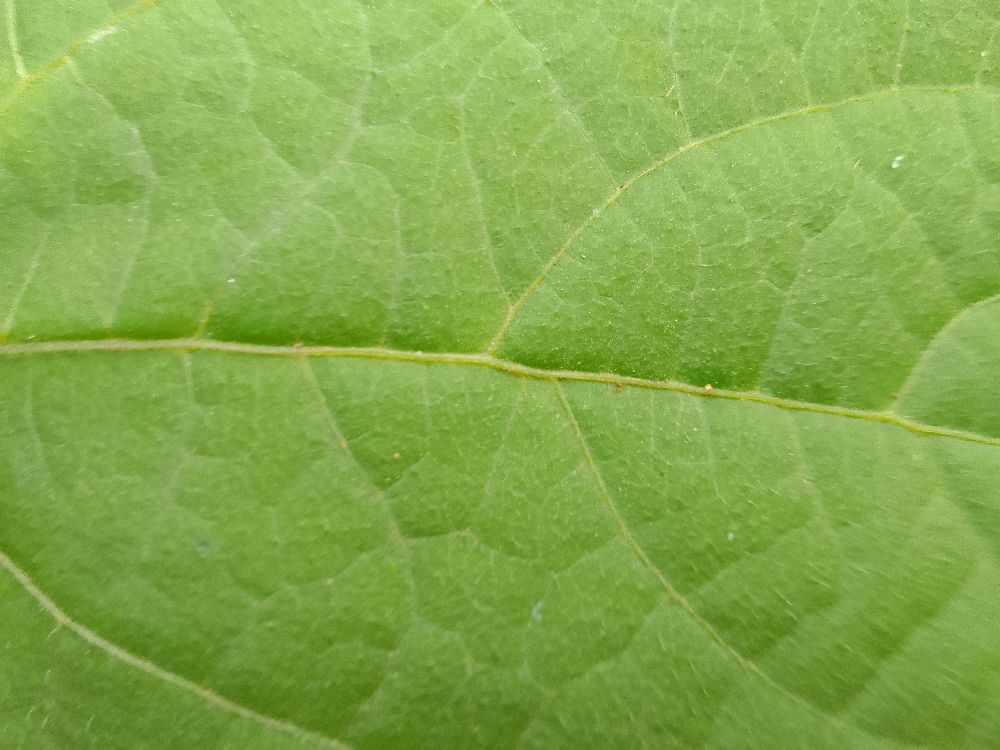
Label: healthy